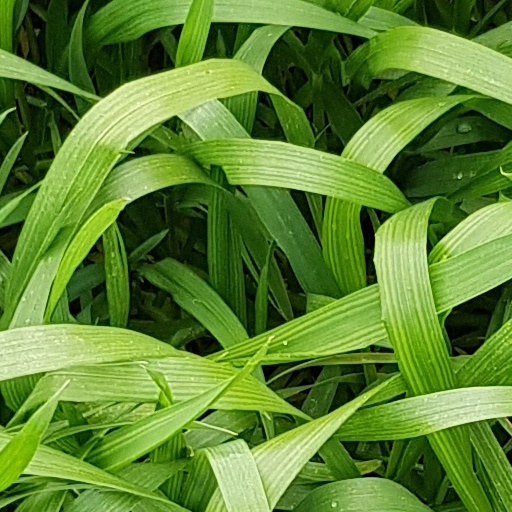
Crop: wheat